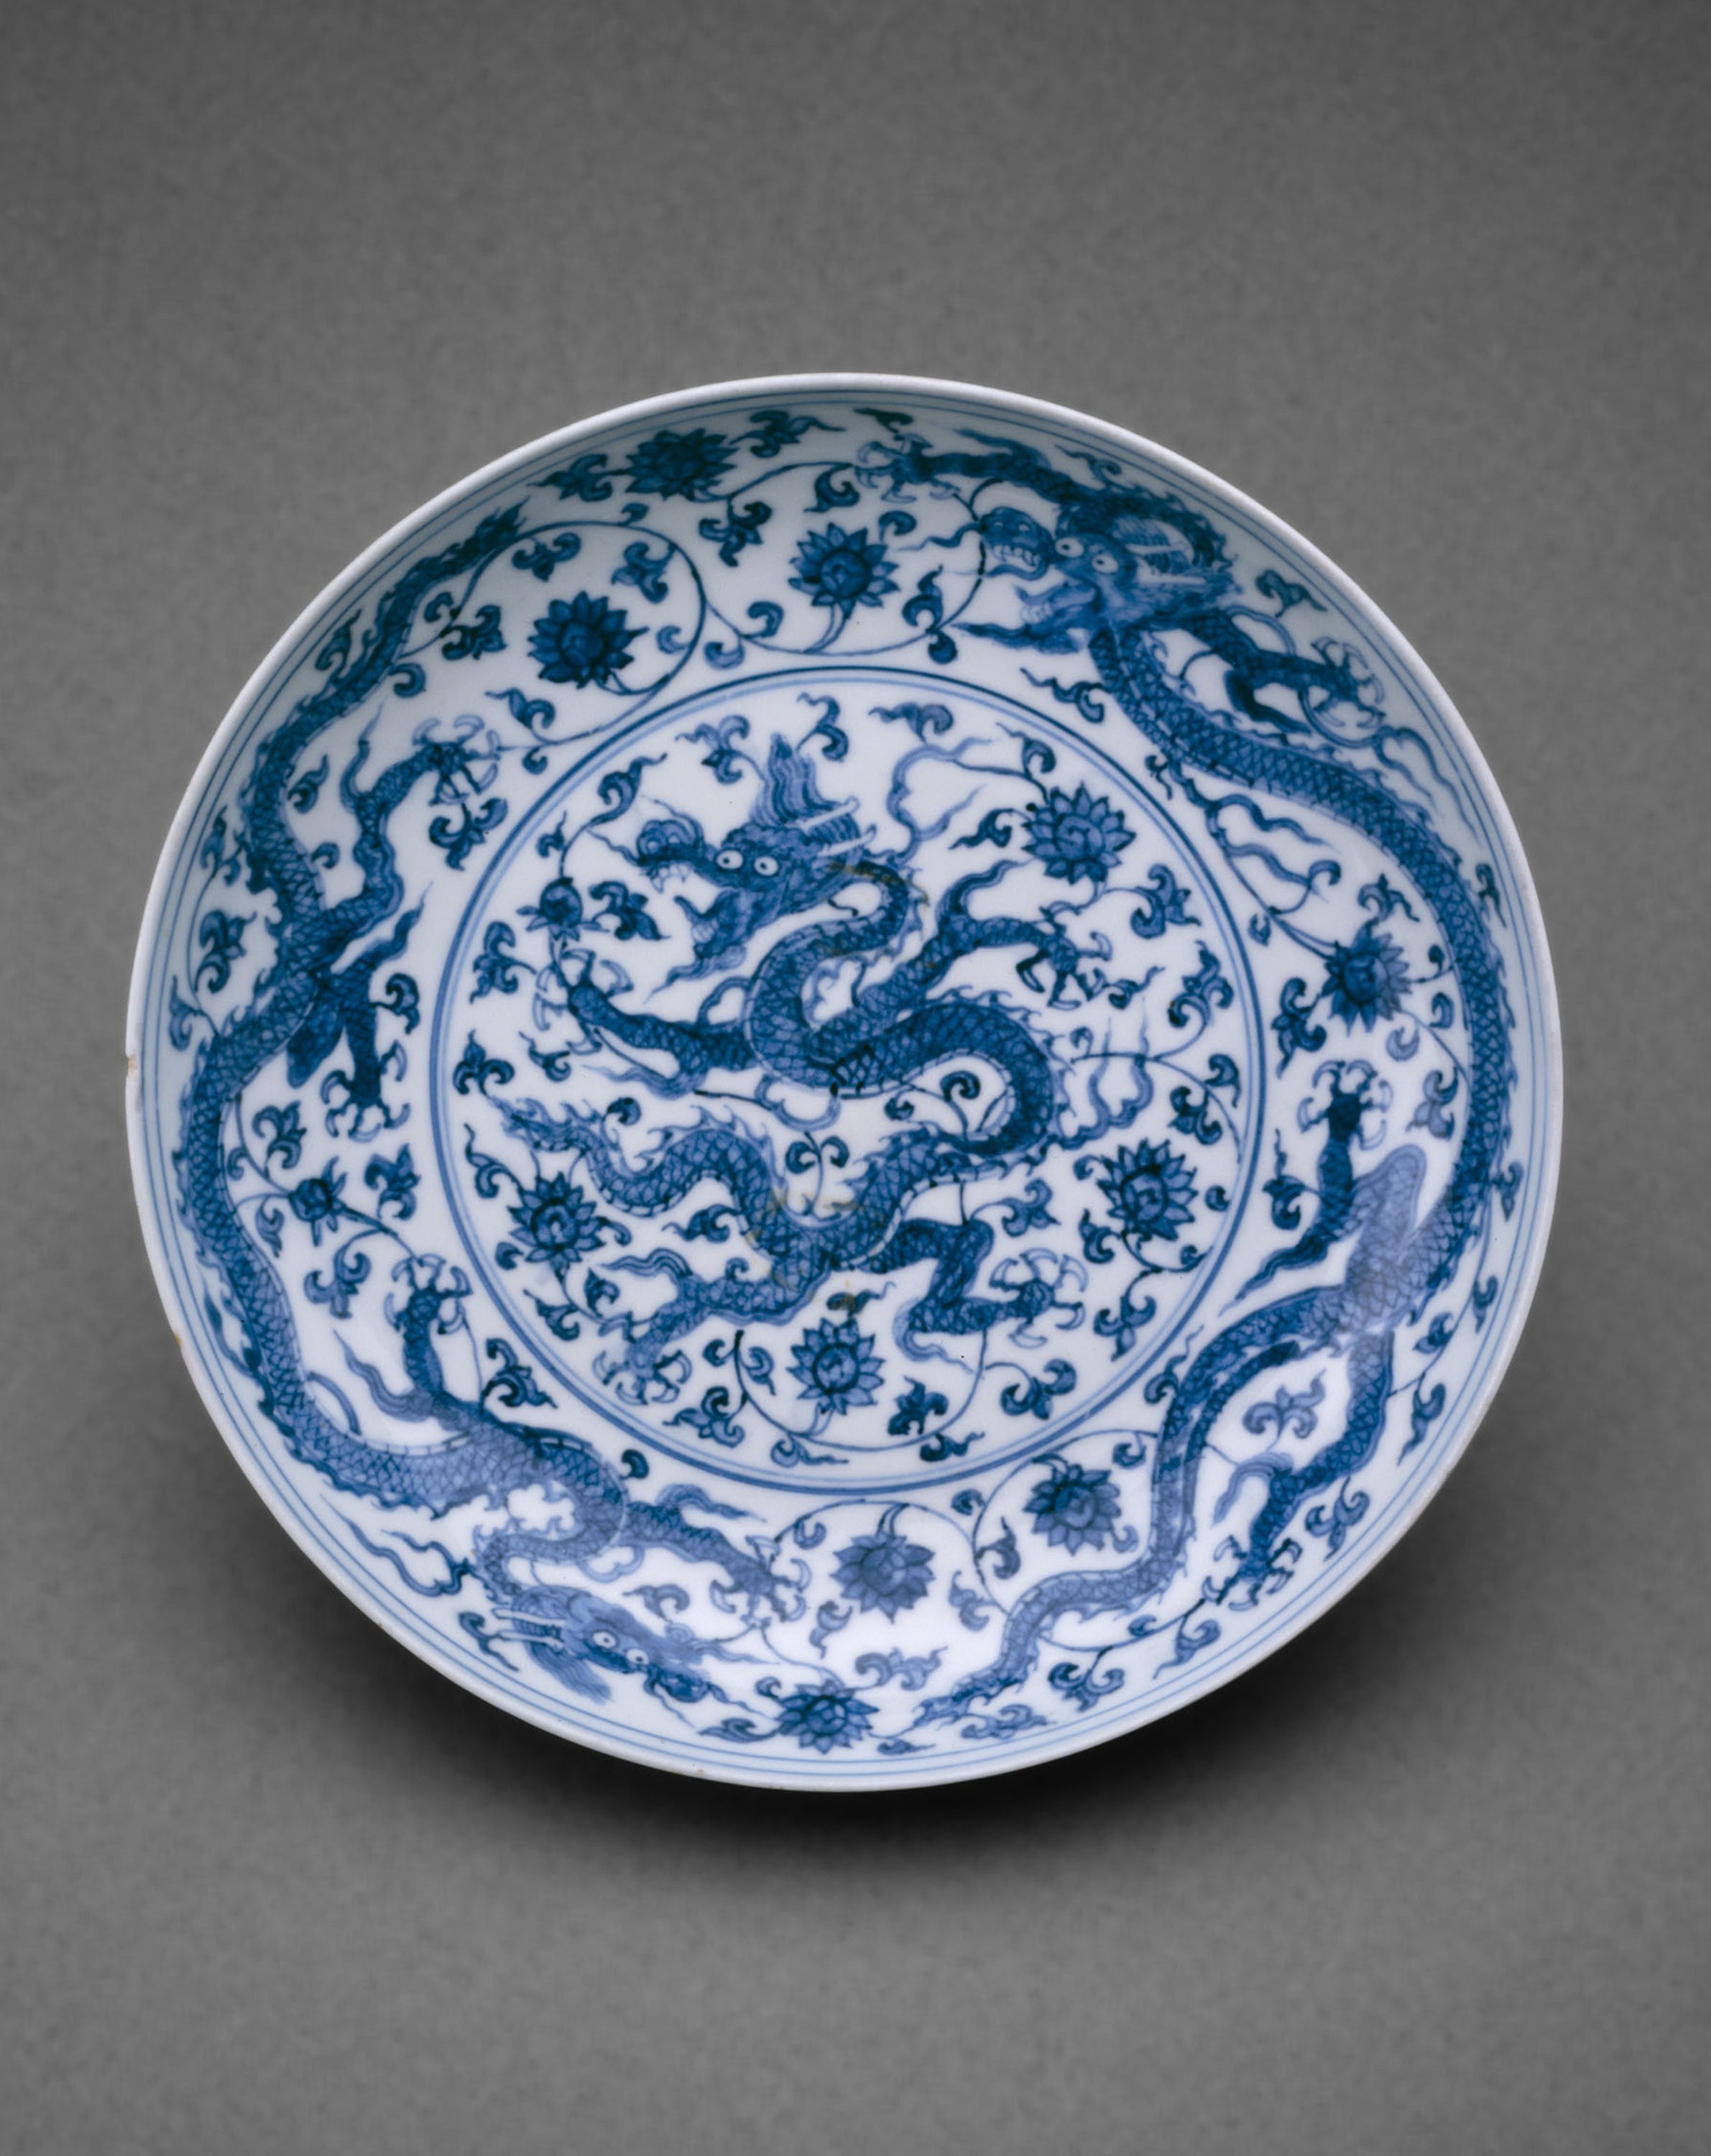
porcelain, dishware, blue and white porcelain, plate, tableware, platter, ceramic, dinnerware set, saucer